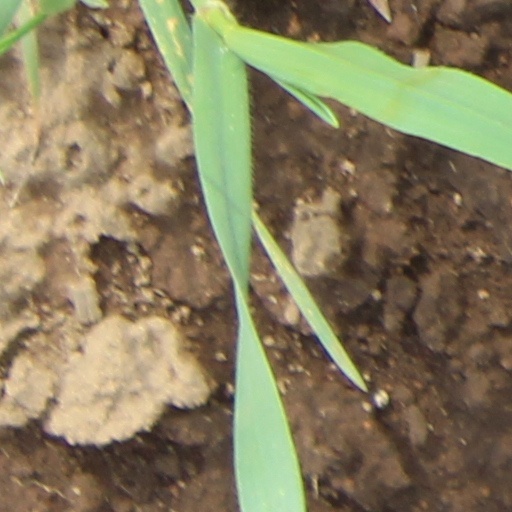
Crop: wheat